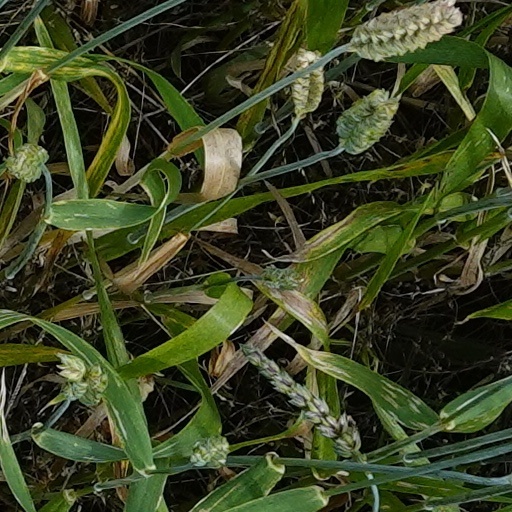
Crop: wheat